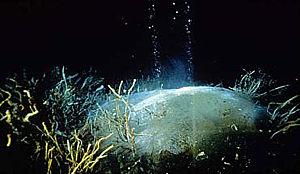
bloc d'Hydrate de méthane en train de se dissocier en eau et en gaz (méthane, CH4) Polski: Bryła hydratu metanu z dysocjującym gazowym metanem
Un hydrate de méthane est un composé d'origine organique naturellement présent dans les fonds marins, sur certains talus continentaux, ainsi que dans le pergélisol des régions polaires.